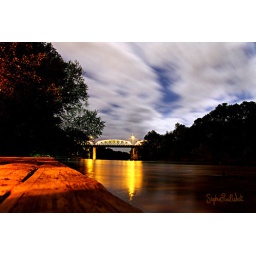
A Fine Art Print of a serene river flowing under a lighted bridge at night.